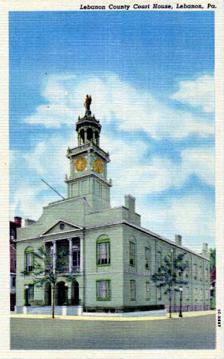
Building: Lebanon County Courthouse
Country: United States of America
Year built: 1818
Historic courthouse in Pennsylvania, U.S. Lebanon County Courthouse The Lebanon County Courthouse c. 1920 Show map of Pennsylvania Show map of the United States General information Type Government: Courthouse Architectural style Greek Revival Location Lebanon, Pennsylvania Address 8th & Cumberland Streets Coordinates 40°20′19.0536″N 76°25′58.7244″W / 40.338626000°N 76.432979000°W / 40.338626000; -76.432979000 Completed 1818 Renovated 1854, 1887, 1908-1912 Demolished 1965 Cost $21,415 ($458,139 in 2021 dollars) Owner Lebanon County, Pennsylvania Technical details Floor area 10,000 square feet (930 m 2 ) Design and construction Architect(s) Stephen Hills In 1813, Lebanon County, Pennsylvania was founded from parts of Dauphin and Lancaster counties. The new county did not yet have an official courthouse, so the county commissioners rented the Stoy House at 924 Cumberland Street to conduct court sessions. James Buchanan , who would become the 15th president of the United States, was one of the first lawyers to practice law in Lebanon County (from 1813 to 1817). A new official Lebanon County courthouse was built starting in 1817 and finished in 1818. It was located on the northwest corner of 8th and Cumberland Streets. As the county grew two annexes were added, in 1854 and 1887. Architectural attributes A View of Cumberland Street between 8th and 9th Streets featuring the Lebanon County Courthouse – ca. 1905. The rectangular building was constructed in the Greek Revival architectural style. Its exterior featured thick brick walls finished with white paint. The first and second floor windows were of matching styles. The most striking detail was the building's tall clock tower which features featured four clock dials, a large brass bell and a statue of Lady Justice on its apex. The interior included wood floors and two hand-made spiral staircases which led to the courtroom on the second floor. County business offices were located on the first floor. Blue Eyed Six Trial In 1879, the infamous Blue Eyed Six trail was held in the Lebanon County Courthouse. For the first time in U.S. history six men were indicted for first degree murder at the same time. One was acquitted in a second trial, however, the other five were hanged. This case led to the changing of insurance regulations and law throughout the nation. Fire of 1908 The Lebanon County Courthouse damaged by a fire on November 18, 1908 On November 18, 1908, a fire caused major damage to the building as the clock tower and much of the roof and second floor were destroyed. The Lebanon County commissioners decided to renovate the building which took a few years to complete. A new clock tower was constructed and the second floor courtroom was rebuilt. Demolition In 1962, the Lebanon County Courthouse was abandoned as all the county offices moved to the newly constructed Lebanon County-City Municipal Building at 400 South 8th Street. The courthouse building was offered for sale, but sat vacant and unmaintained for three years. It was finally determined to be beyond-economic-repair and scheduled for demolition. Despite many public protests it was demolished in 1965 after standing for 148 years. Legacy The Lebanon County Courthouse is considered to be Lebanon County's most iconic landmark. Many people still remember the building as one of the area's most historic buildings. References